List of birds of Guatemala

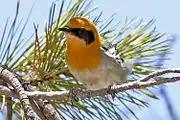
Olive warbler

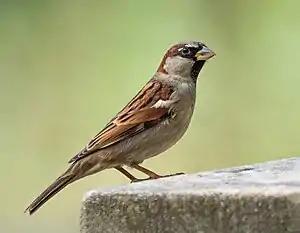
House sparrow

The thrushes are a group of passerine birds that occur mainly in the Old World. They are plump, soft plumaged, small to medium-sized insectivores or sometimes omnivores, often feeding on the ground. Many have attractive songs.